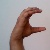
The image shows a hand gesture representing the letter 'C' in Indian Sign Language.